Economy of Mexico

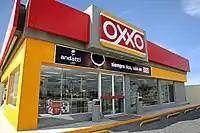
OXXO store in Cancún, Quintana Roo

Although much of Mexico's electronics industry is driven by foreign companies, Mexico also has a sizeable domestic electronics industry and a number of electronics companies including Mabe, a major appliance manufacturer and OEM which has been functioning since the nineteen fifties and has expanded into the global market, Meebox, a designer and manufacturer desktop and tablet computers, solar power panels and electronics components, Texa, which manufactures computers laptops and servers, Falco, a major international manufacturer of electronic components such as printed circuitboards, power systems, semiconductors, gate drives and which has production facilities in Mexico, India and China, and Lanix, Mexico's largest electronics company which manufactures products such as computers, laptops, smartphones, LED and LCDs, flash memory, tablets, servers, hard drives, RAM, optical disk drives, and printed circuitboards and employs over 11,000 people in Mexico and Chile and distributes its products throughout Latin America. Another area being currently developed in Mexico is Robotics, Mexico's new Mexone robot has been designed with the idea that in future years develop a commercial application for such advanced robots